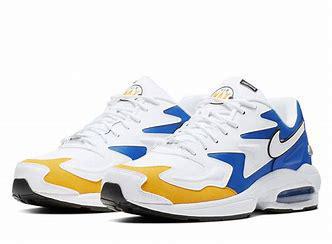
Brand: Nike
Model: Air MAX2 Light